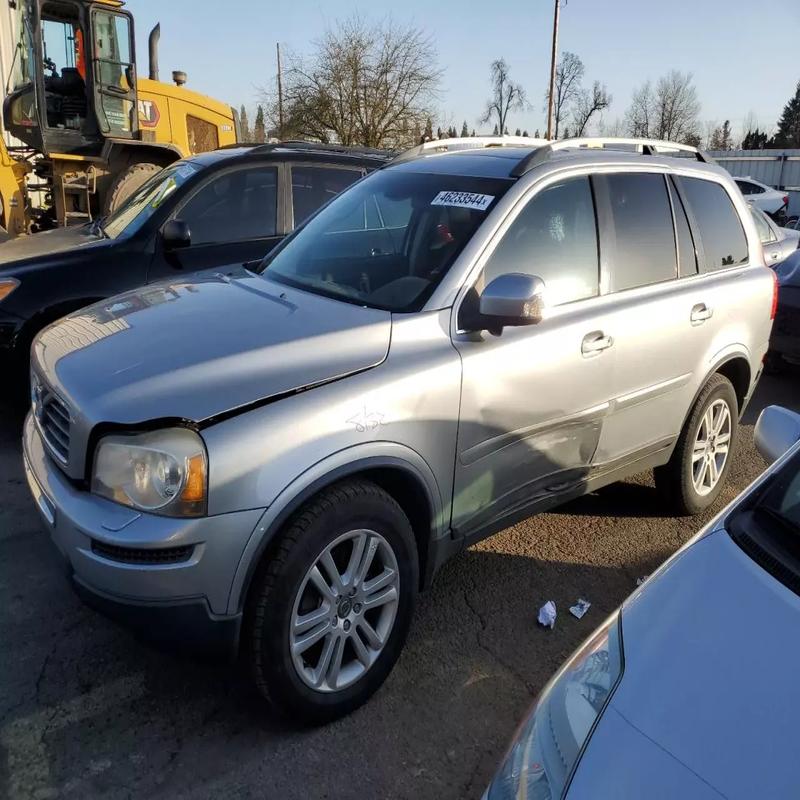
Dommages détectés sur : pare-choc avant, porte avant gauche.
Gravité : mineur